Joseph Schreyvogel

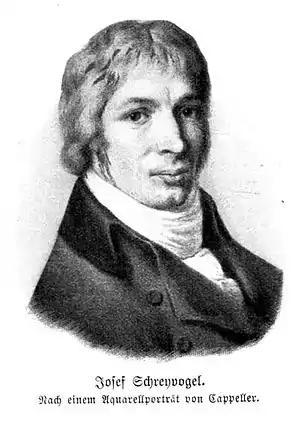

Joseph Schreyvogel (27 March 1768 – 28 July 1832) was a Viennese writer and journalist. He also worked as a dramaturge.